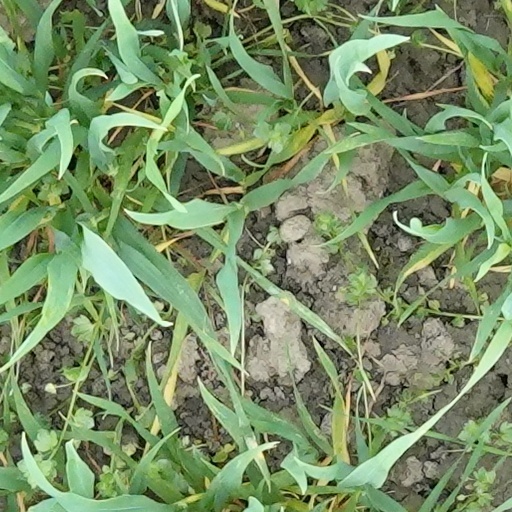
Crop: wheat